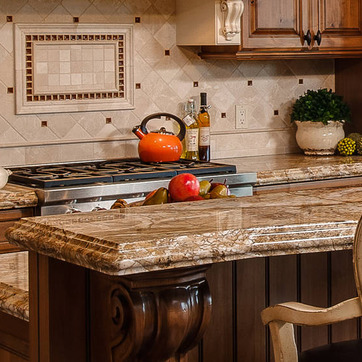
Material: food